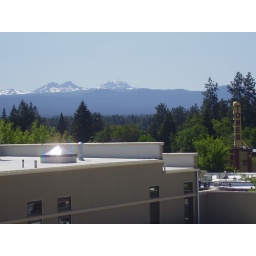
Some small mountains in the distance and forest and a roof and junk.